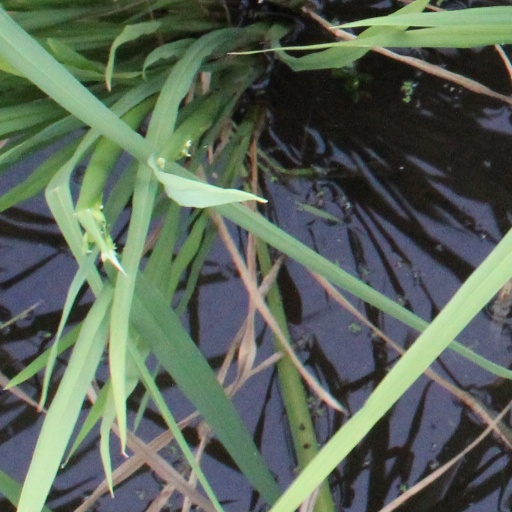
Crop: rice